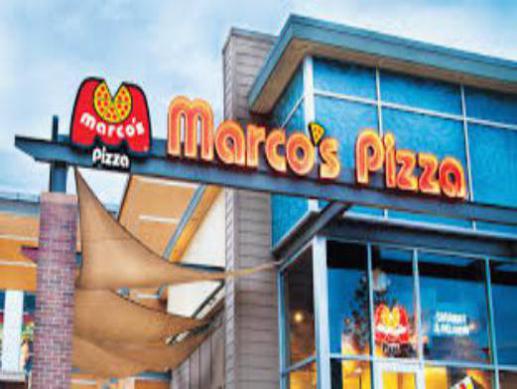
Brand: marco's pizza
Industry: Food